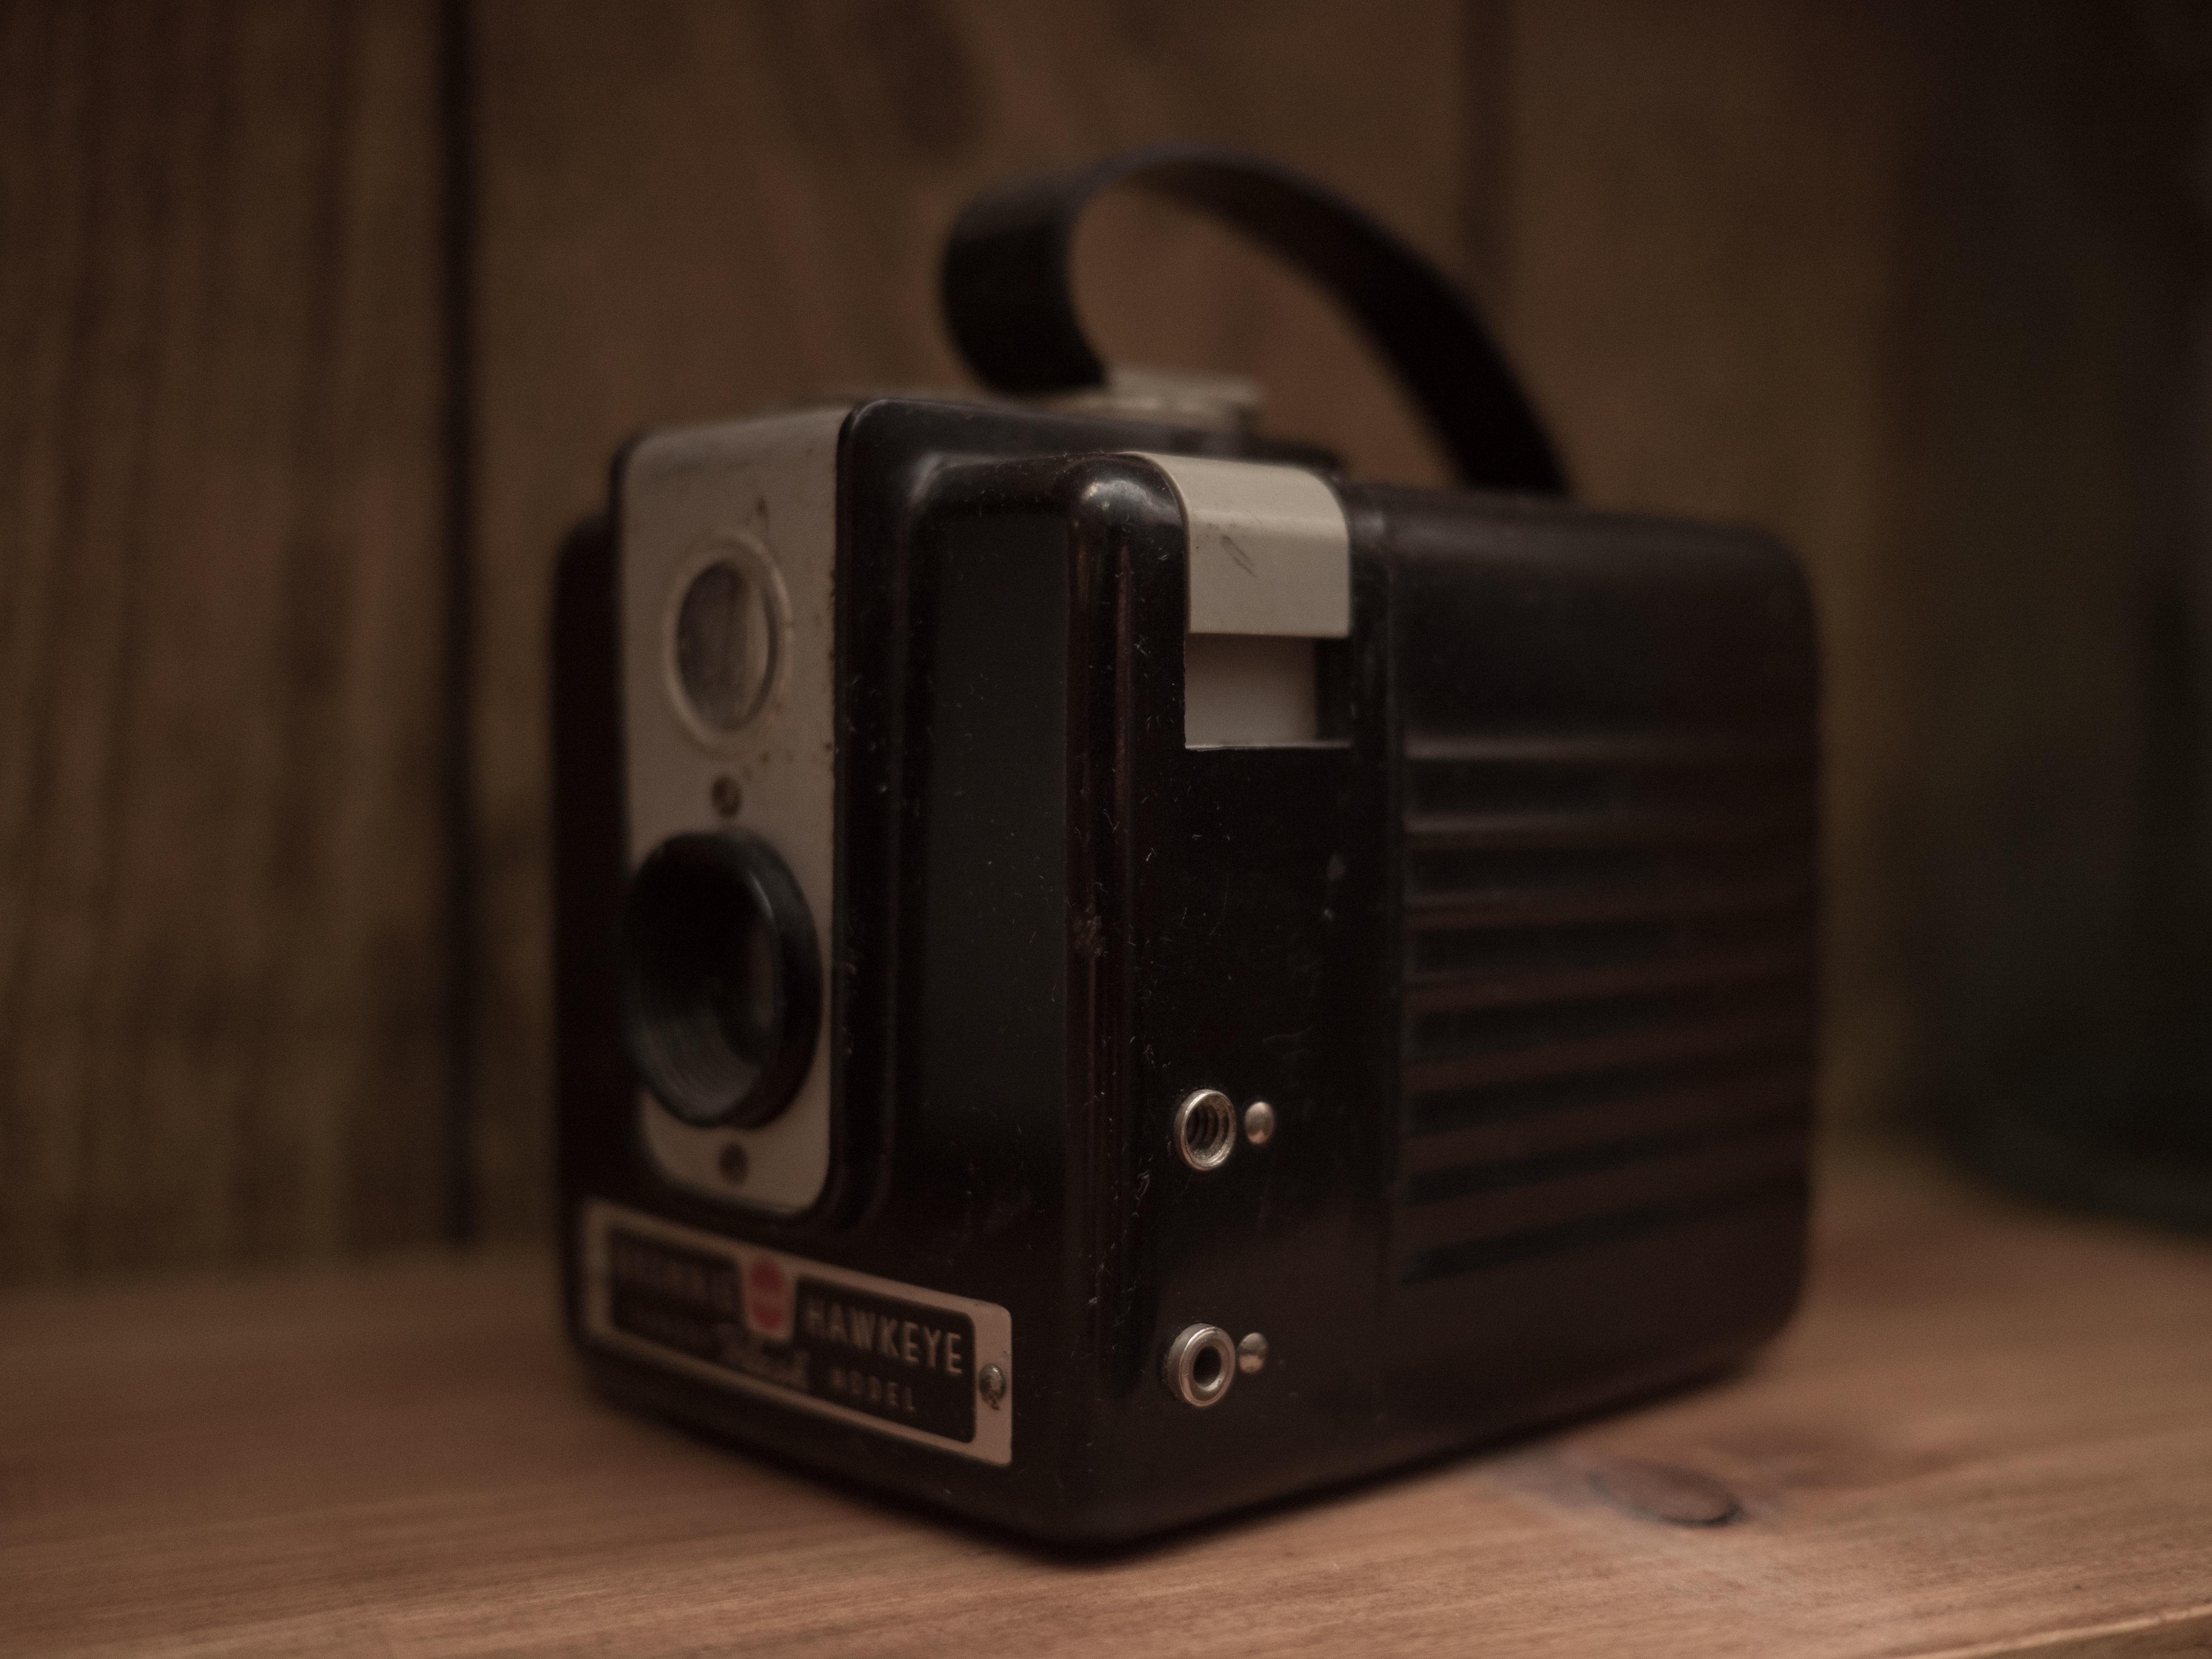
camera, reflex camera, digital camera, camera lens, digital slr, single lens reflex camera, cameras optics, mirrorless interchangeable lens camera